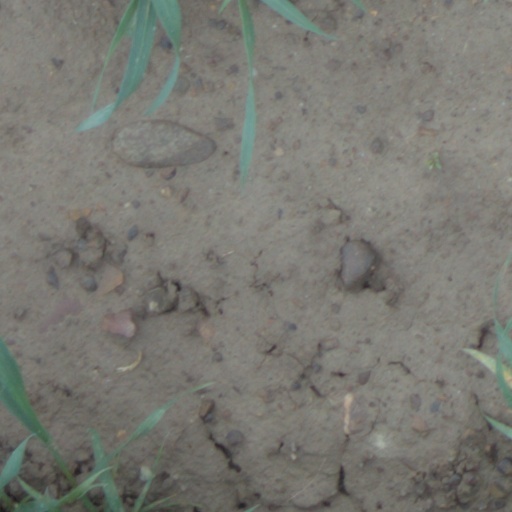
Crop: wheat